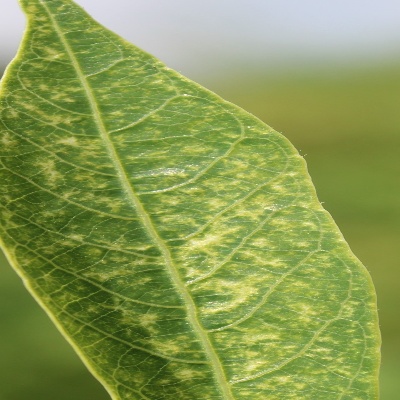
Crop: Cassava
Condition: green mite